Sky position (RA, Dec in degrees): 181.719, 3.998
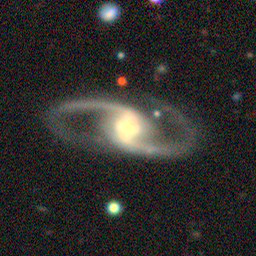
Galaxy morphology: Barred Spiral Galaxies